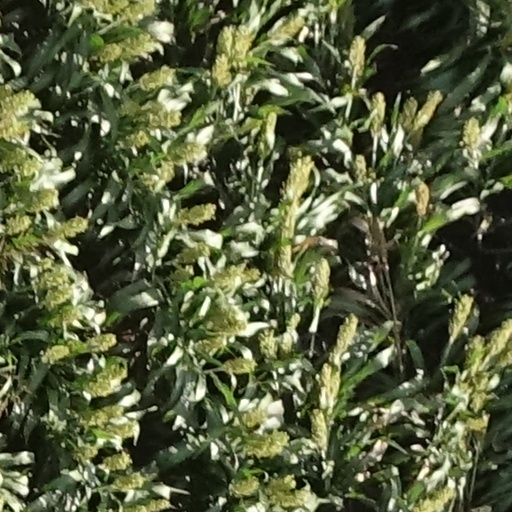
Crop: sorghum